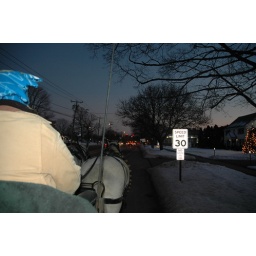
Going down main street in a horse drawn wagon